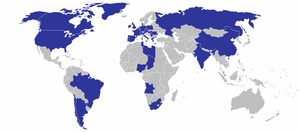
Filiales d'Europ assistance dans le monde